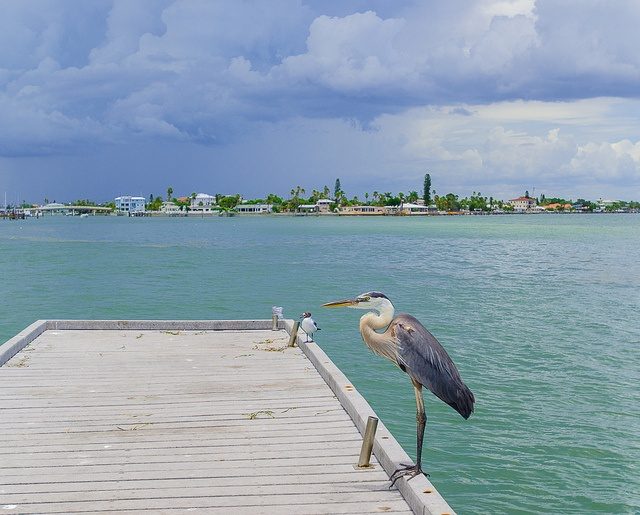
Two birds sitting on a dock by water.
A bird sitting on top of a wooden pier out on blue water.
a bird standing on the edge of a pier
A crane bird next to a seagull standing on a pier.
A pelican sits near the end of a dock under a cloudy sky.